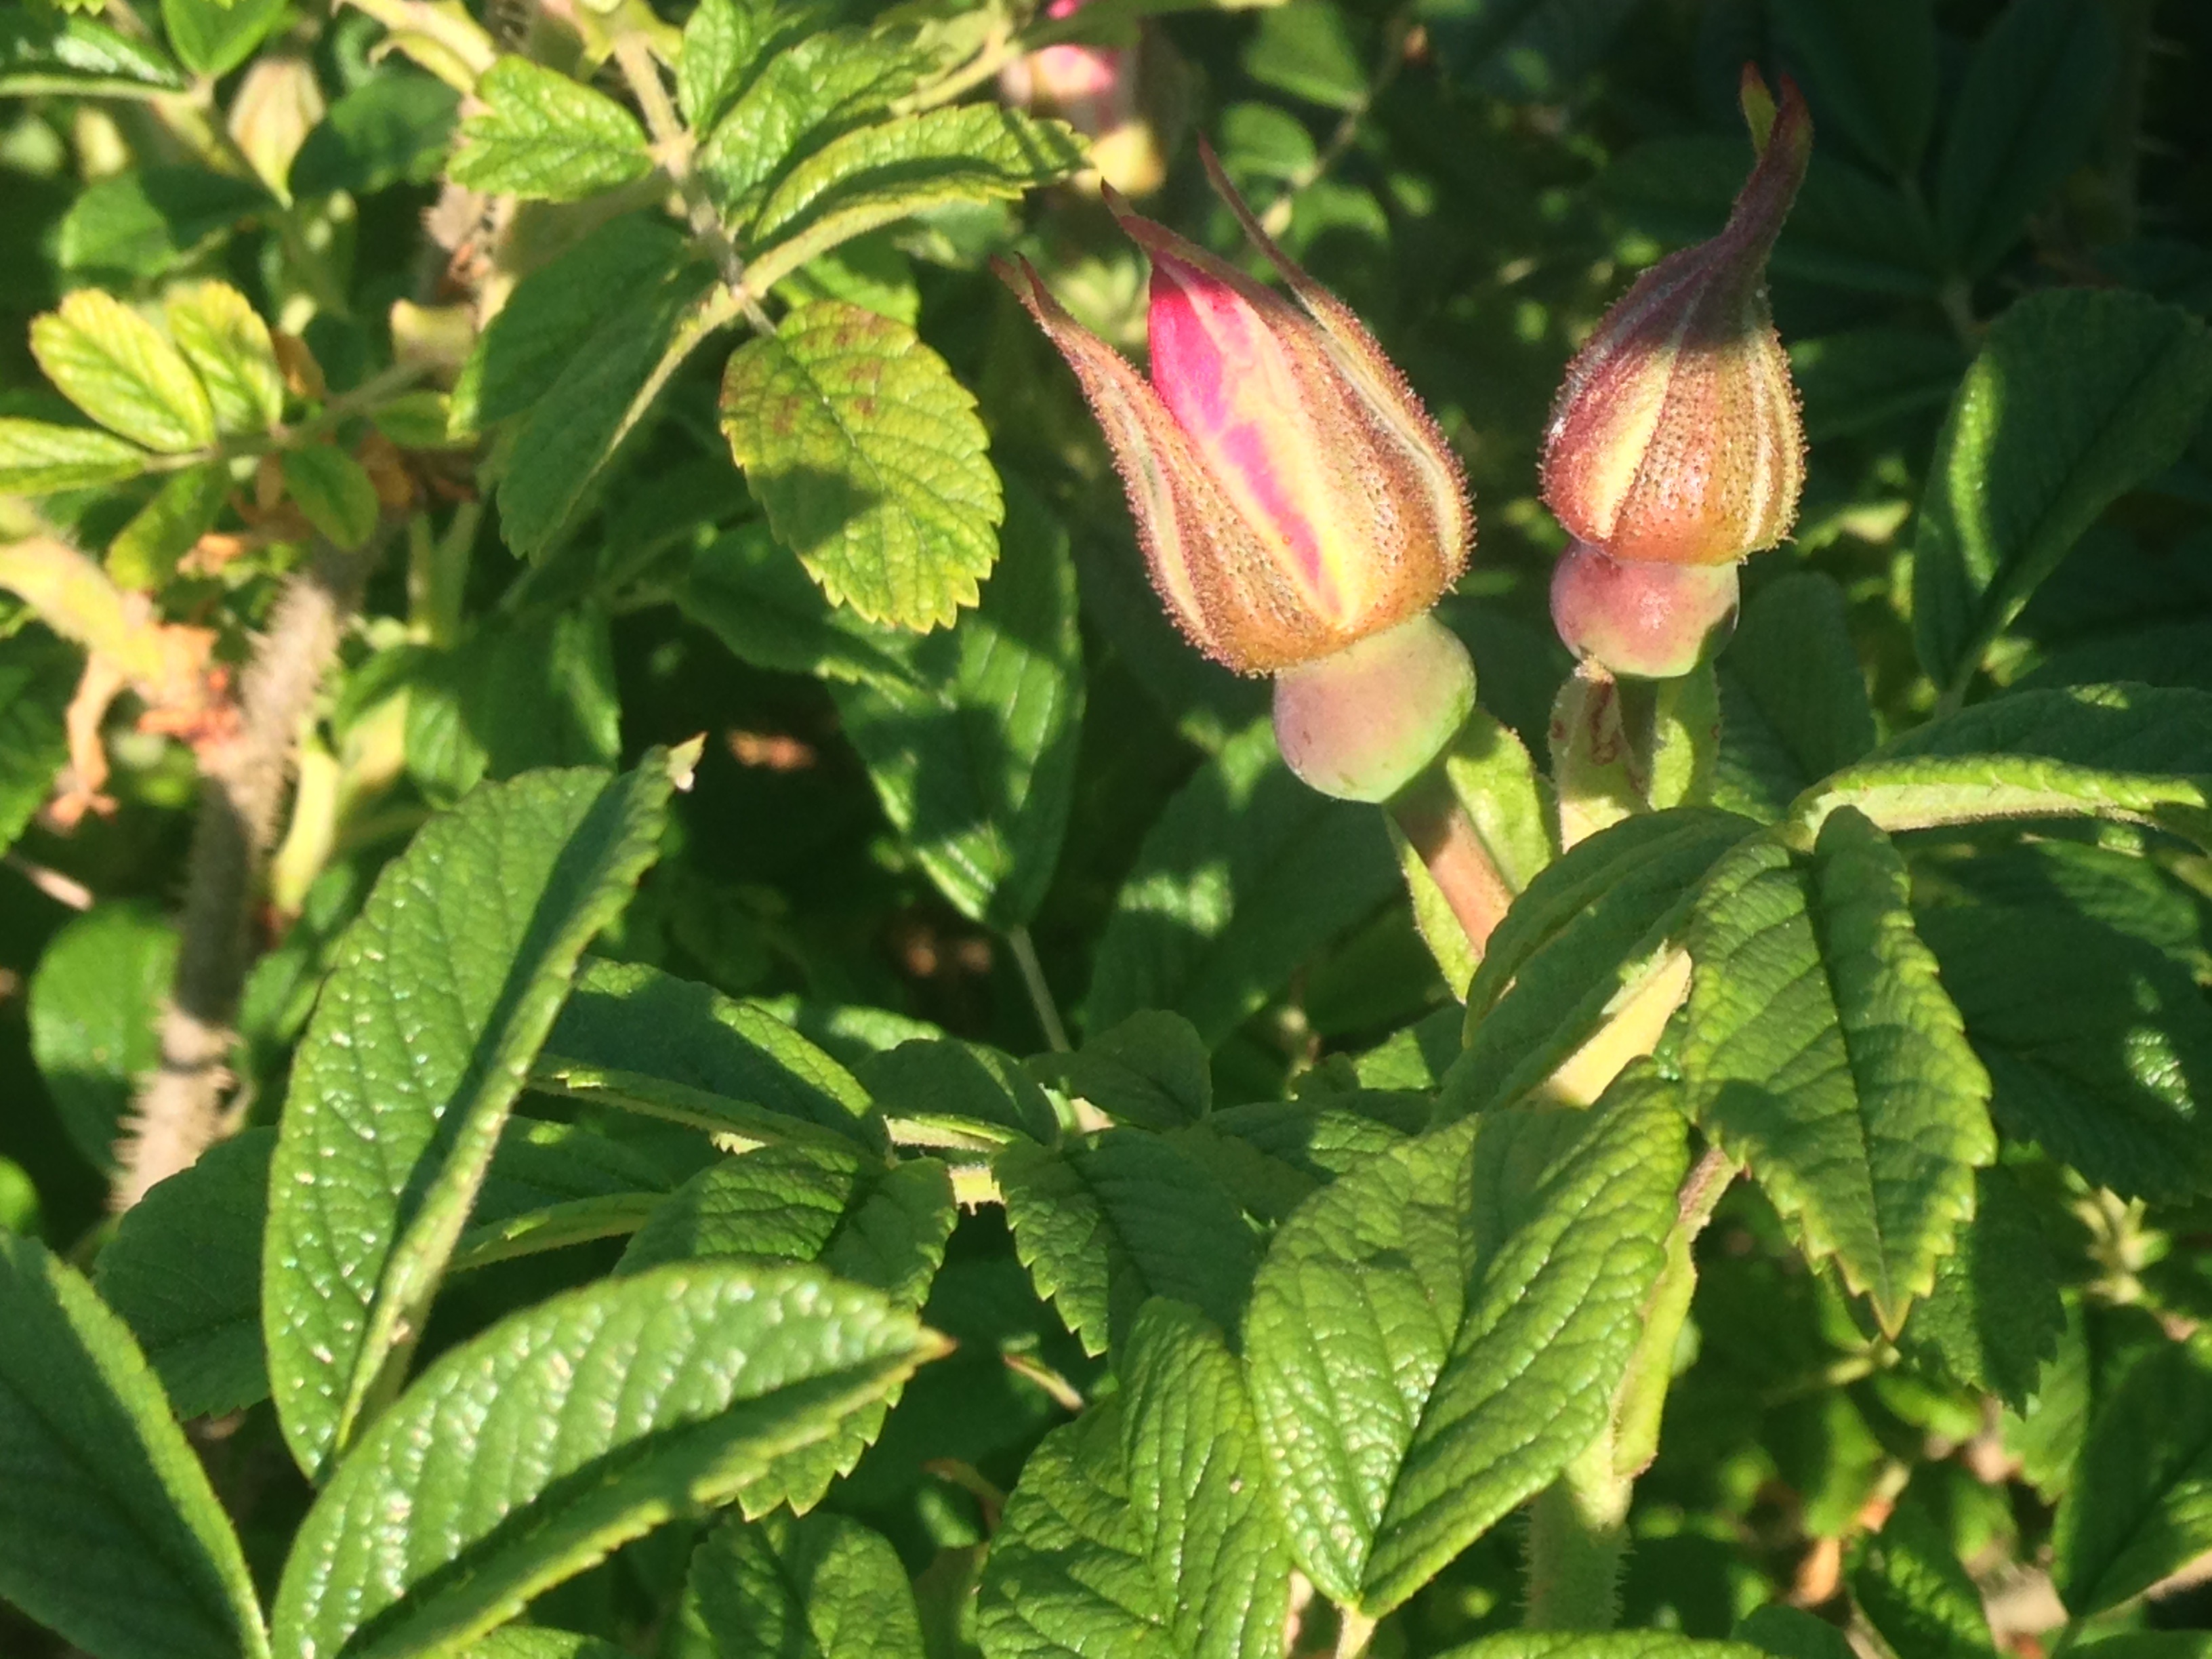
plant, leaf, flower, herb, produce, botany, flora, wildflower, shrub, flowering plant, land plant